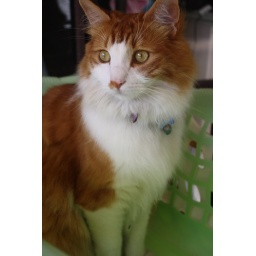
Scoota sitting in the washing basket